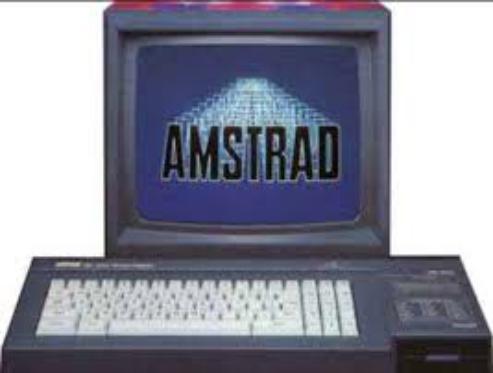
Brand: Amstrad
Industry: Electronic